The Jackbox Party Pack

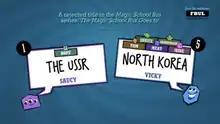
An example game screen from "Quiplash 2" in "Party Pack 3" shows two players' responses. The other players are listed at the top of each reply, having voted for their favorite response. The "room code" allows audience members to join as players at any time.

Most games in "The Jackbox Party Pack" are designed for online play, requiring only one person to own and launch the game. Remaining players can be local and thus see the game via the first player's computer or console, or can be remote, watching the game be played through streaming media services. All players – whether local or remote – use either web-enabled devices, including personal computers and mobile or tablet devices, to enter a provided "room code" at Jackbox's dedicated servers to enter the game, or can use a Twitch extension controlled by the streamer to let viewers play directly via the Twitch viewer. Games are generally limited to 4-8 active players, but any other players connecting to the room after these players are connected become audience participants, who can impact how scoring is determined and influence the winner.